Gerald Jay Sussman

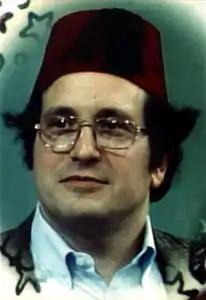
Gerald Sussman appearing in a 1986 video recording of the SICP lectures

Gerald Jay Sussman (born February 8, 1947) is the Panasonic Professor of Electrical Engineering at the Massachusetts Institute of Technology (MIT). He has been involved in artificial intelligence (AI) research at MIT since 1964. His research has centered on understanding the problem-solving strategies used by scientists and engineers, with the goals of automating parts of the process and formalizing it to provide more effective methods of science and engineering education. Sussman has also worked in computer languages, in computer architecture, and in Very Large Scale Integration (VLSI) design.